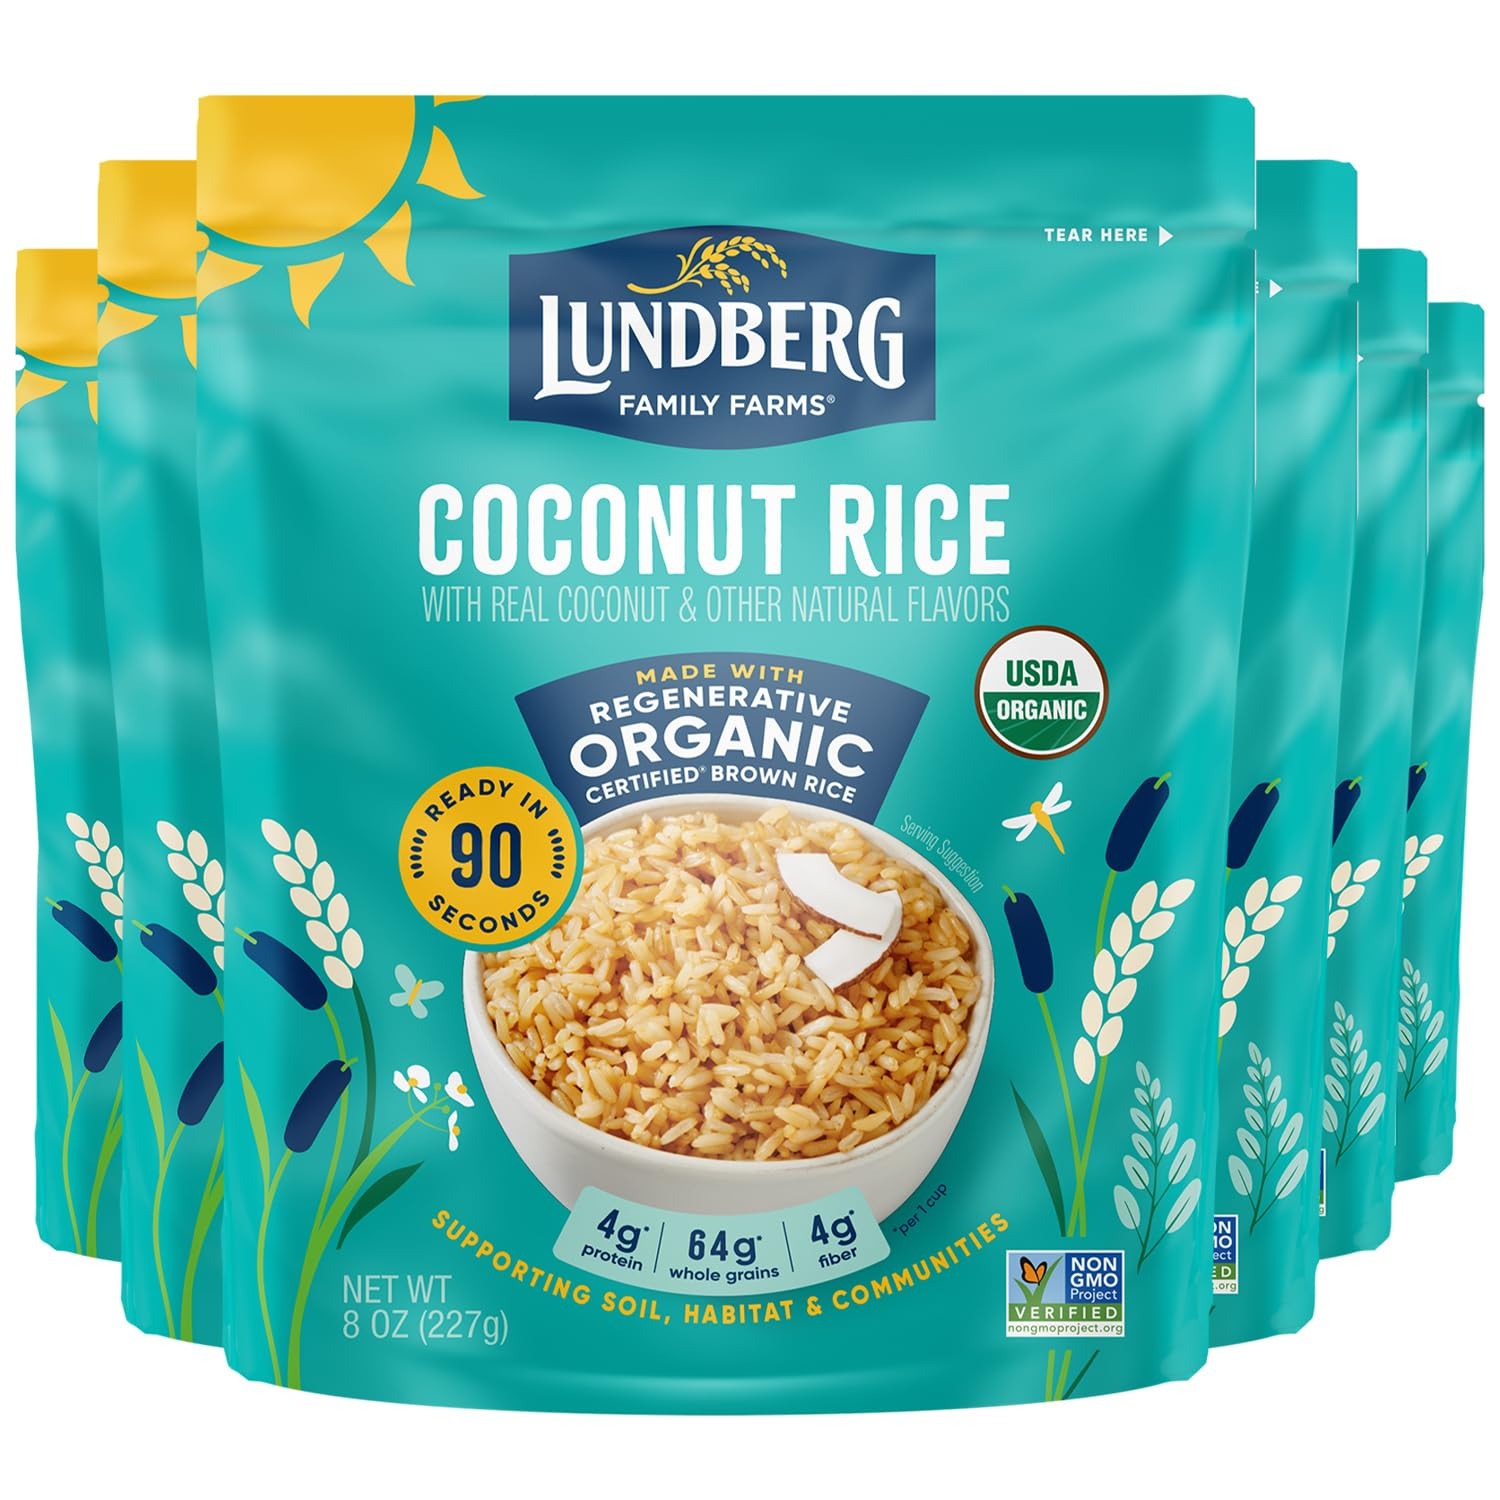
Item Name: Lundberg Coconut Jasmine Rice, Regenerative Organic, Ready in 90 Seconds, Microwave or Stovetop, 8 Oz Pouch
Bullet Point 1: ORGANIC RICE, READY WHEN YOU ARE: Already cooked rice? Say less. Ready to heat and eat on busy days or lazy days (we won’t judge), an organic coconut rice pouch is there for you.  
Bullet Point 2: WHAT IS REGENERATIVE RICE? If you ask us, it starts with organic. Regenerative Organic Certified builds on USDA Organic with high standards for soil health, animal welfare, and social fairness. On our farms, we even save baby ducks. Yep, baby ducks! 
Bullet Point 3: INSTANT RICE MADE WITH REAL COCONUT: Because “I love artificial flavors or preservatives,” said no one ever. And, conscious eaters rejoice, there’s 4g protein + 4g fiber + 64g whole grains per 1-cup serving. Plus, vegan and gluten-free. Whee!
Bullet Point 4: COOKED RICE, PERFECTED: With so many ways to enjoy our organic, vegan, non-GMO verified, and gluten-free ready rice, make a place for our 8-ounce pouches in your pantry staples.  
Bullet Point 5: LUNDBERG RICE IS INTENTIONALLY CRAFTED: Lundberg Family Farms is dedicated to responsible land stewardship and producing delicious rice that nourishes people and the planet.  
Value: 48.0
Unit: Ounce

Price: 22.99